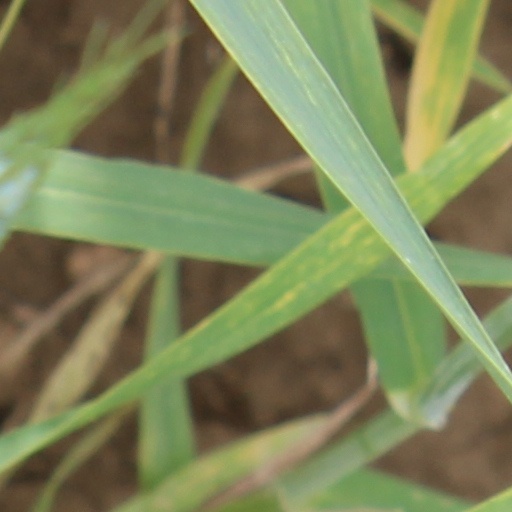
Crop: wheat